Oleksandr Hrytsay

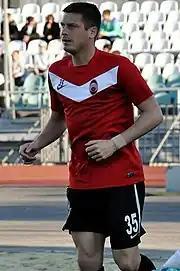

On 9 January 2012, Hrytsay moved to Zorya Luhansk, where he stayed until 2015. In 2015 he retired and joined the coaching staff of the club.